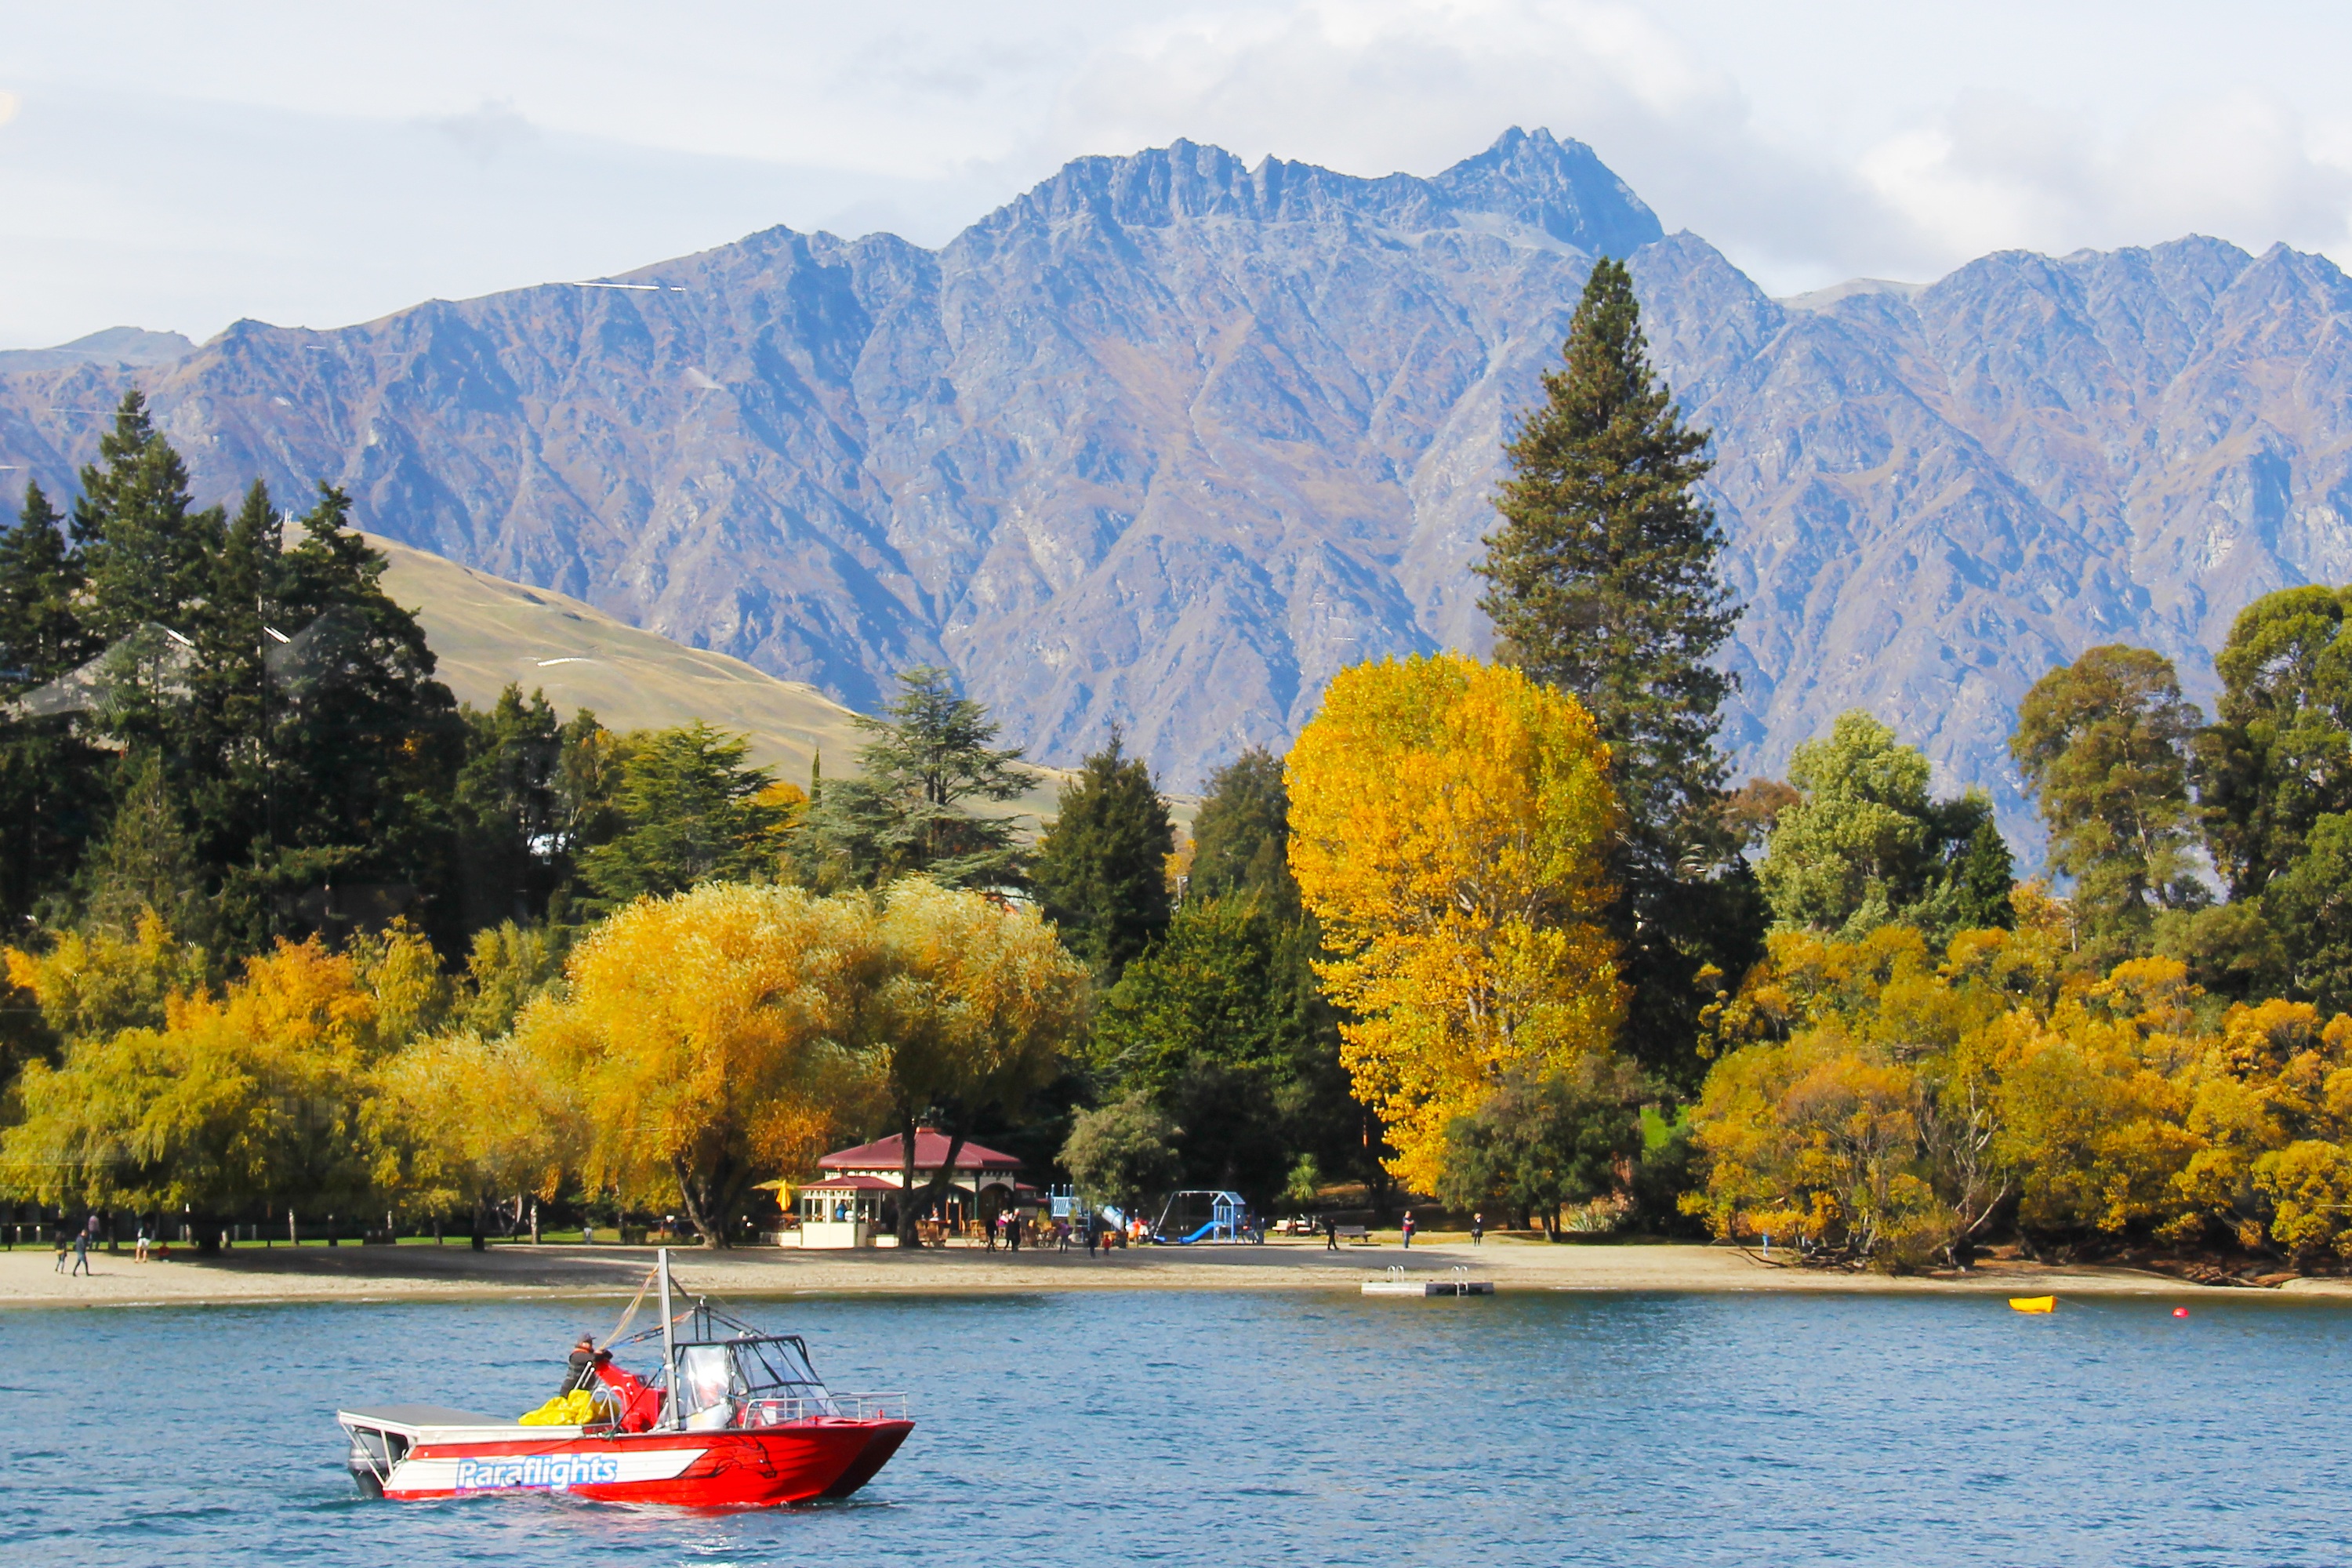
sea, ocean, wilderness, mountain, boat, flower, lake, river, mountain range, travel, jet, vehicle, scenic, autumn, fjord, season, boating, new zealand, beautiful, queenstown